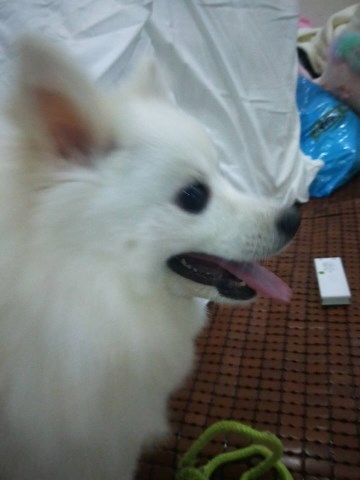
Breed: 1936-n000005-Pomeranian